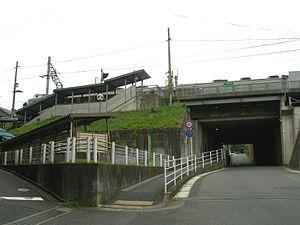
La gare d'Araga-Kashinokidai est une gare ferroviaire localisée dans la ville de Fukuchiyama, dans la préfecture de Kyoto, au Japon. La gare est exploitée par la compagnie Kyoto Tango Railway, sur la ligne Miyafuku.